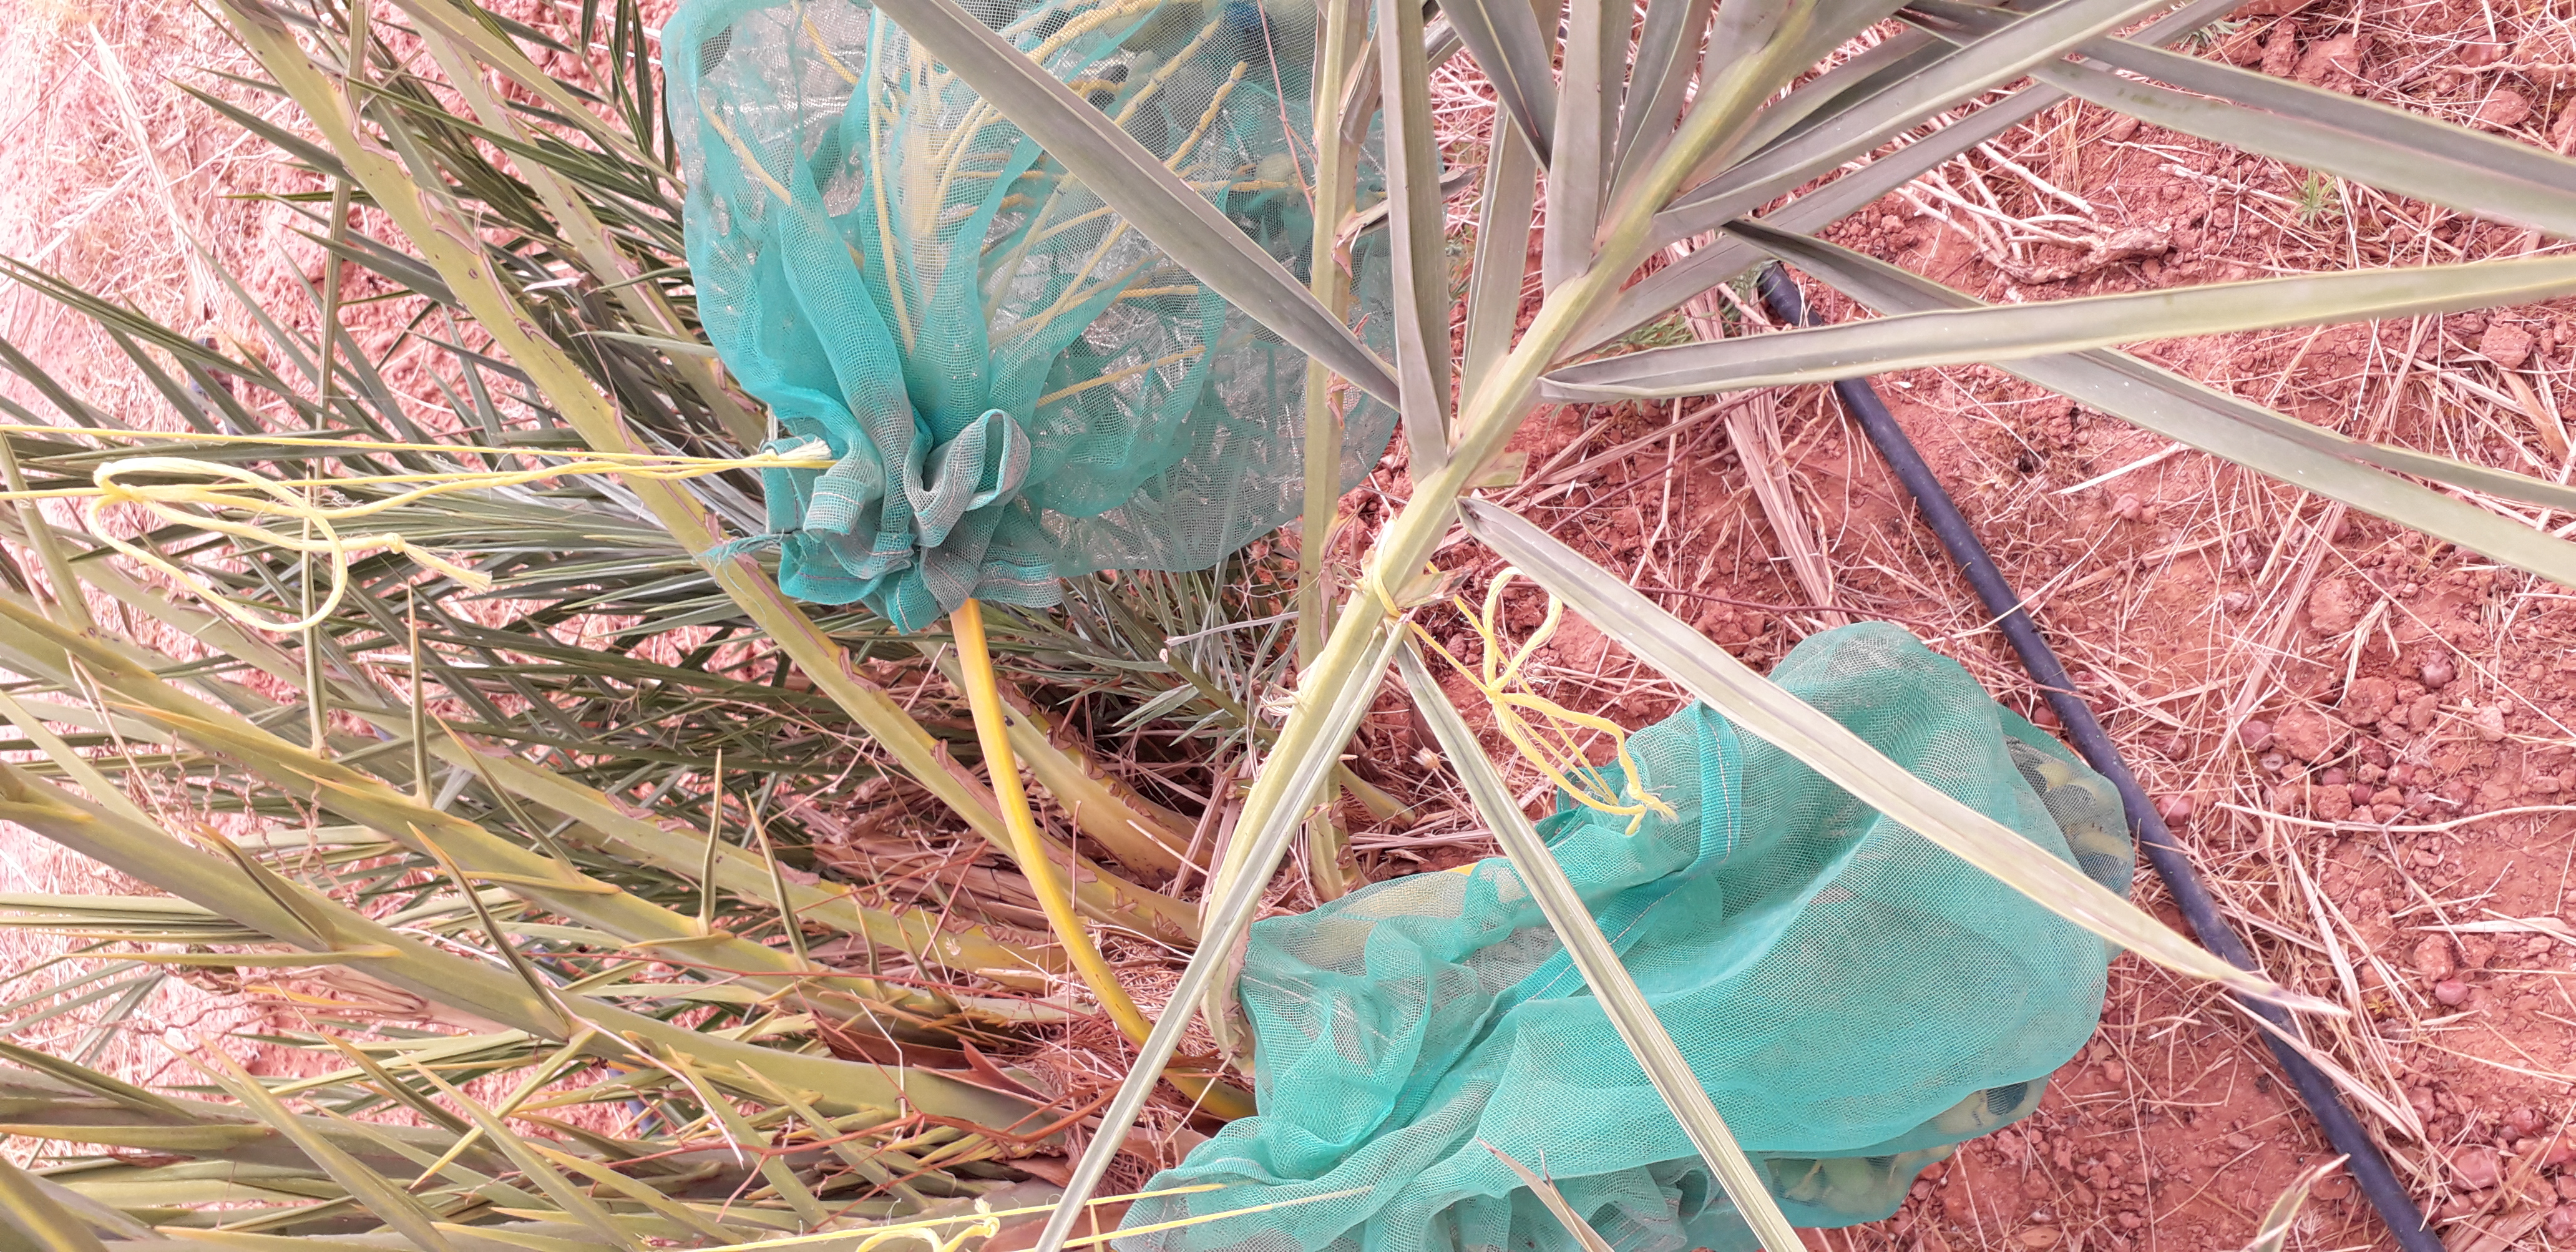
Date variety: kholt